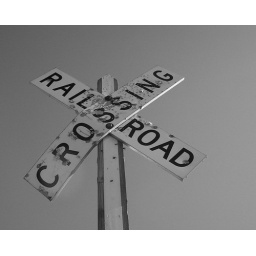
A railroad crossing sign apparently used for target practice in Heath, Ohio